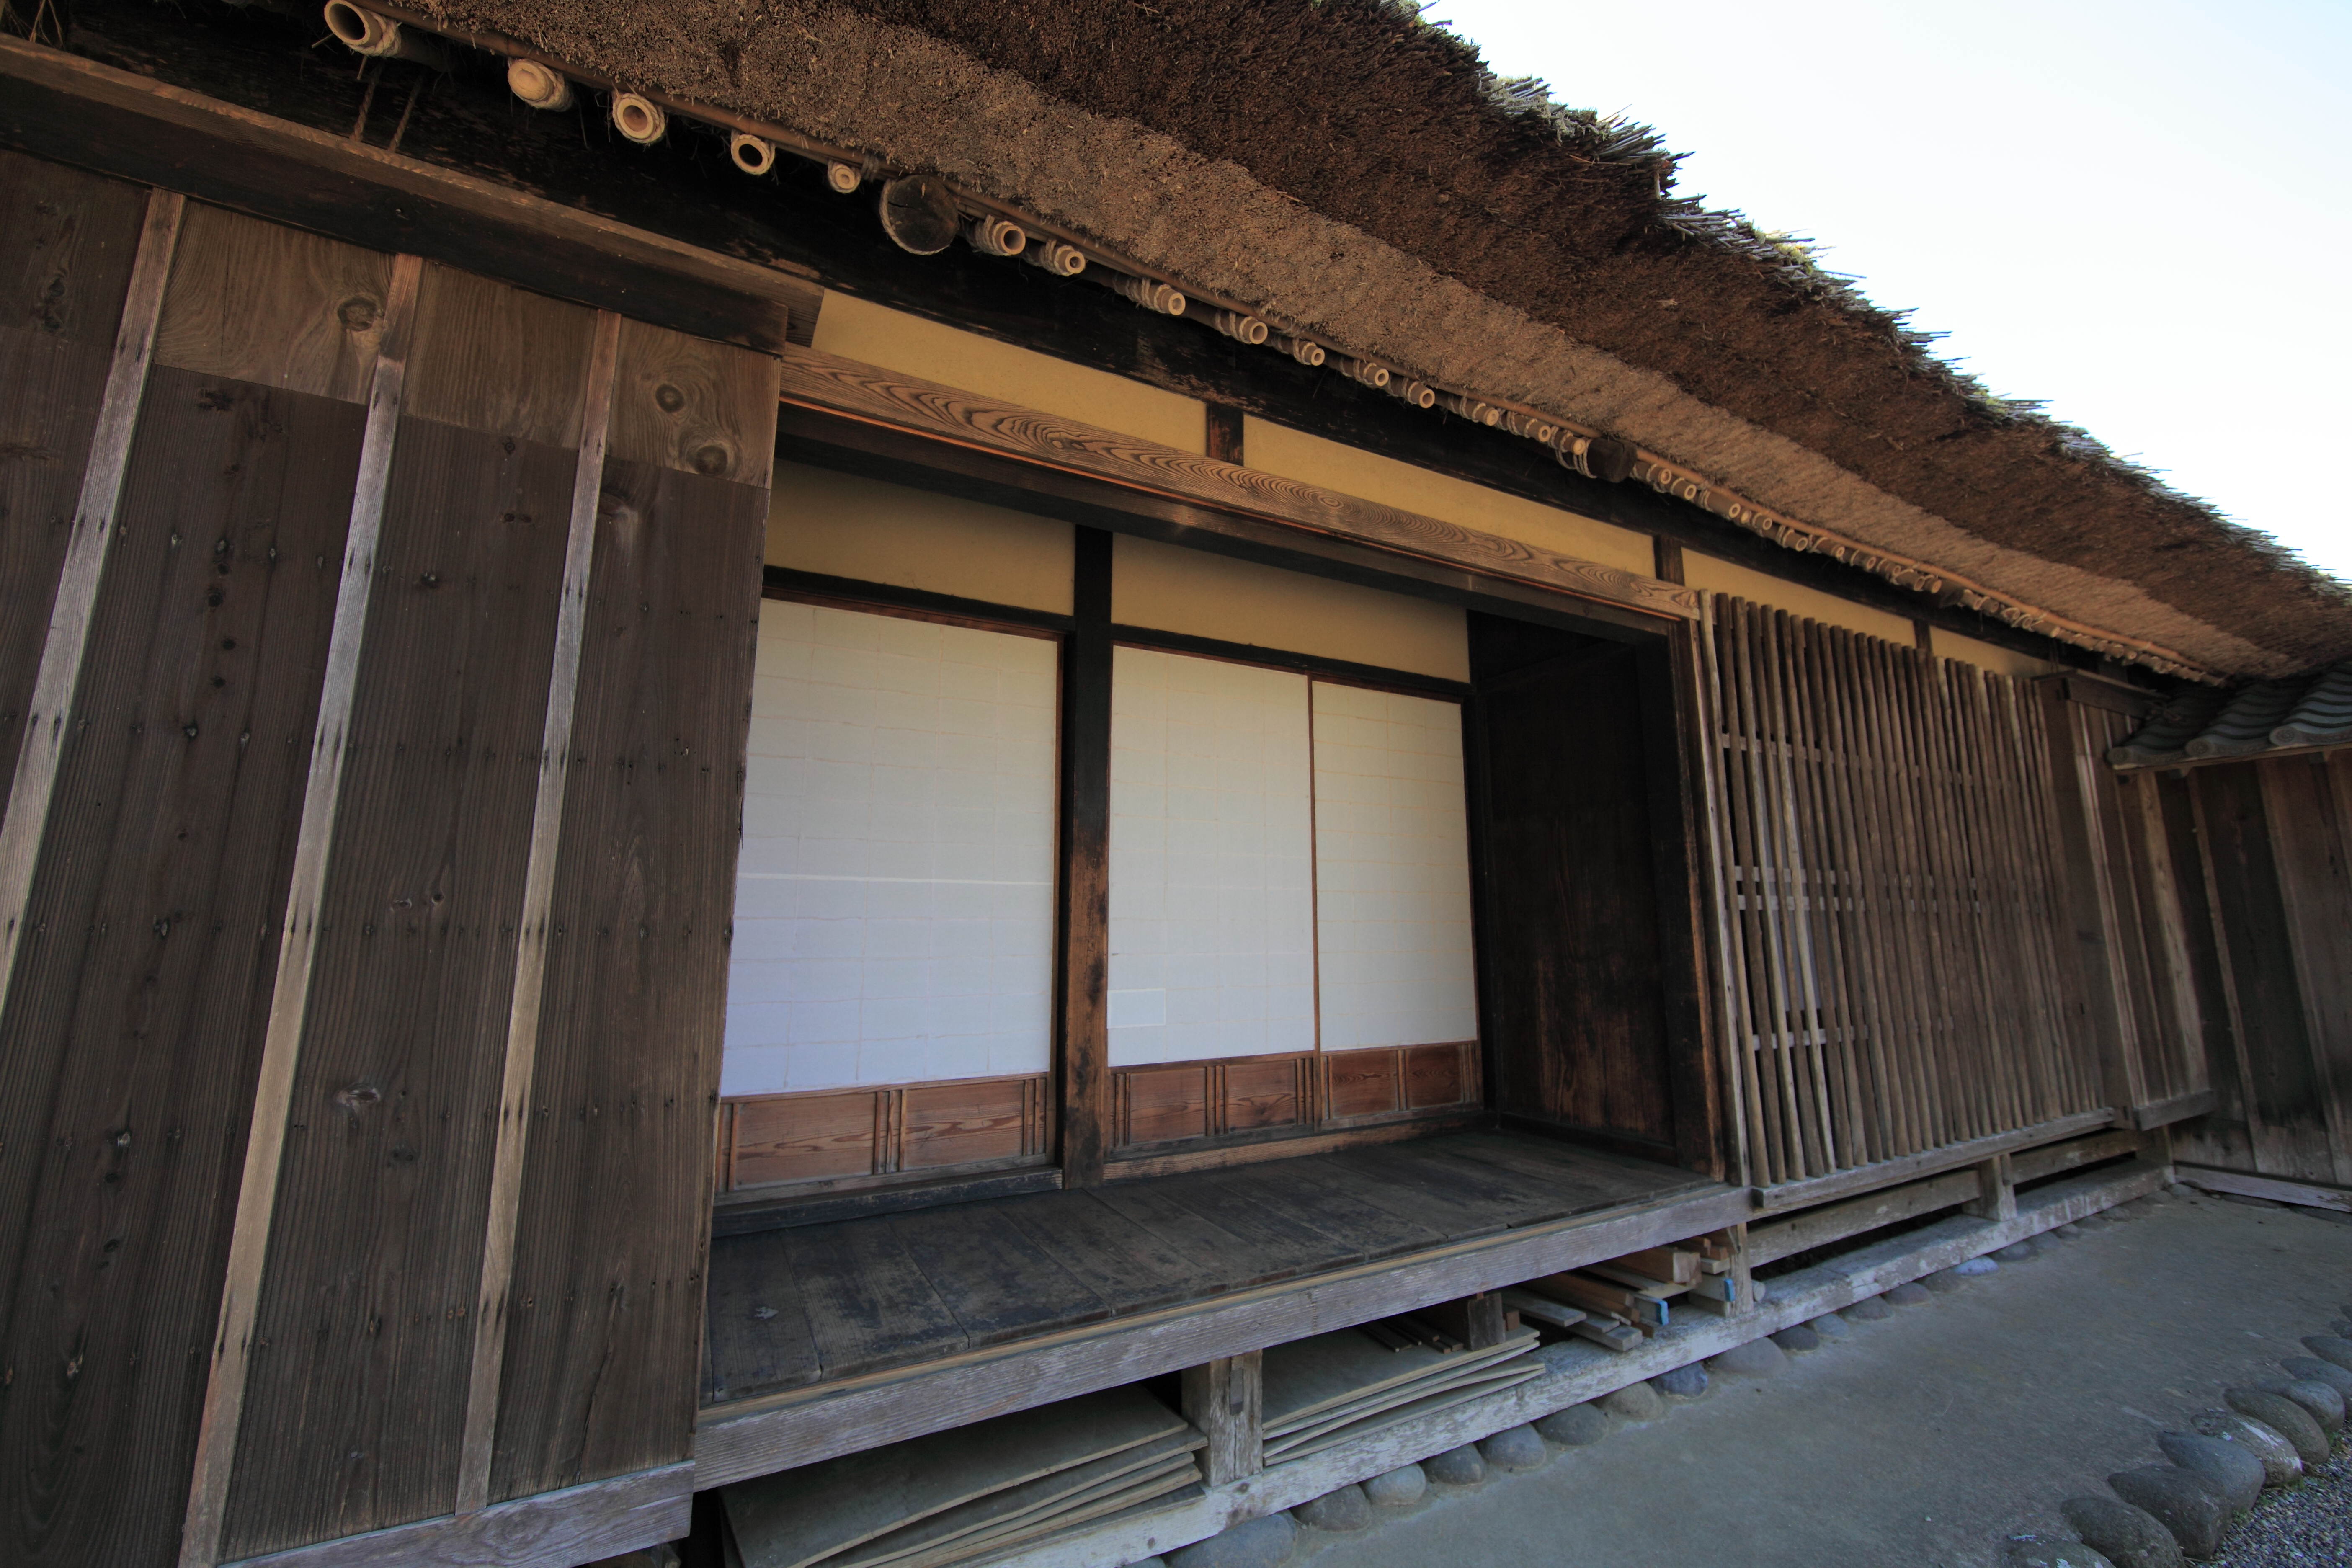
architecture, wood, farm, house, roof, building, barn, home, shed, shack, high, ancient, facade, residence, property, exterior, asahi, design, japanese, 5d, style, hires, markii, traditional, folk, hi, res, resolution, chiba, canonef14mmf28liiusm